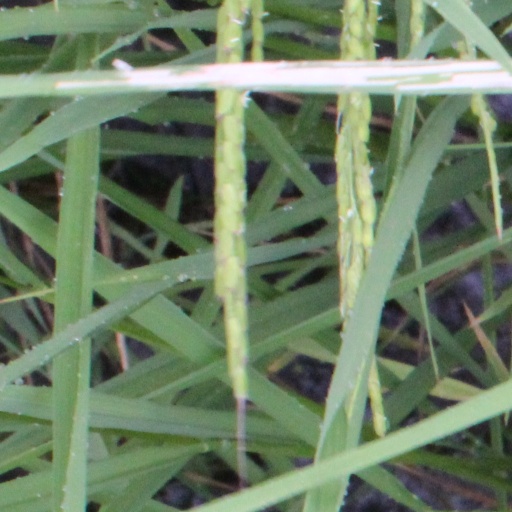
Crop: rice